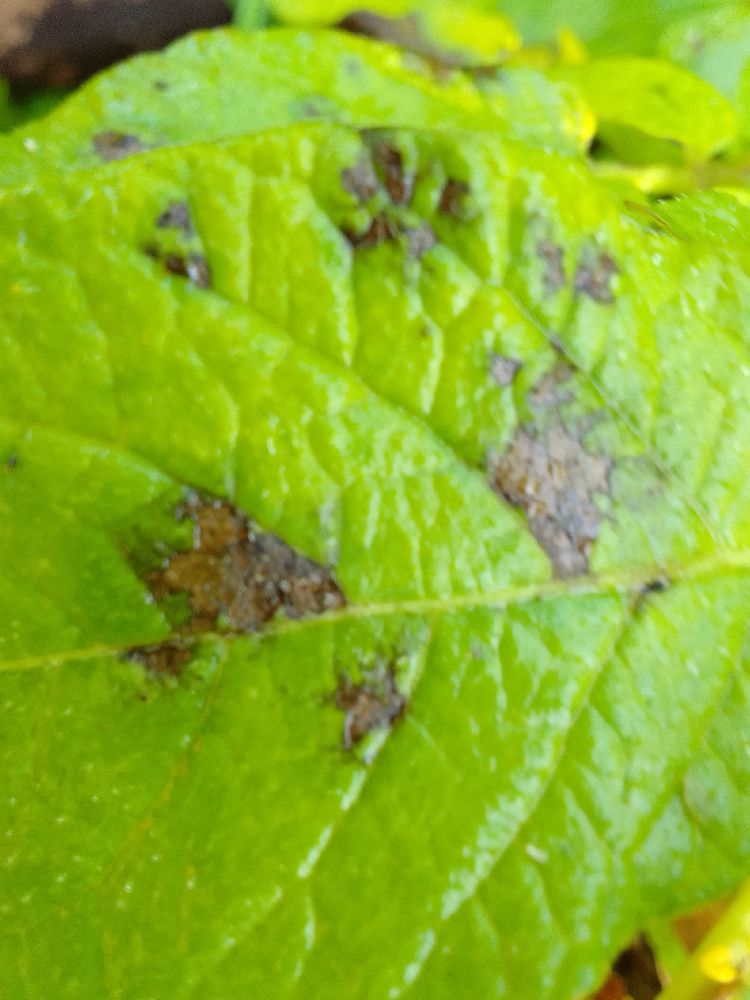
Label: Early blight